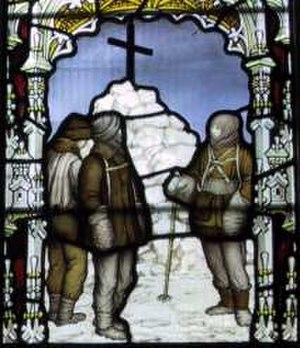
Robert Falcon Scott, né le 6 juin 1868 près de Plymouth et mort le 29 mars 1912 sur la barrière de Ross en Antarctique, est un officier de la Royal Navy et un explorateur polaire britannique, considéré comme l'une des principales figures de l'âge héroïque de l'exploration en Antarctique, pour lequel il dirige deux expéditions : l'expédition Discovery et l'expédition Terra Nova. Au cours de la seconde, Scott mène un groupe de cinq personnes au pôle Sud le 17 janvier 1912, où ils découvrent que l'expédition norvégienne de Roald Amundsen les avait précédés de quatre semaines. Sur le chemin du retour, tous vont mourir d'épuisement, de faim et de froid.